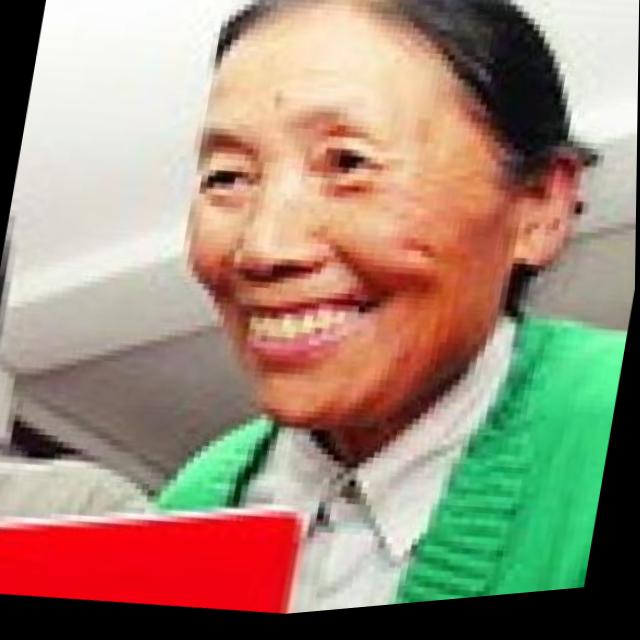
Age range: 65+